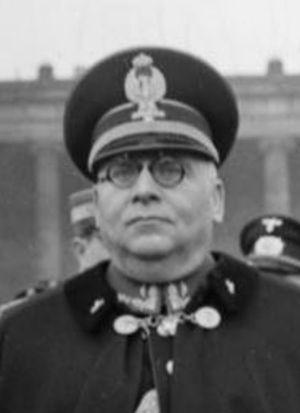
Arturo Bocchini était un préfet, fonctionnaire de police et sénateur italien, chef de la police nationale sous le régime fasciste entre 1926 et 1940.